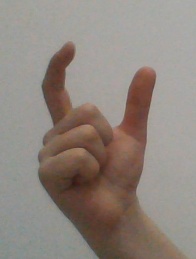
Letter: nun